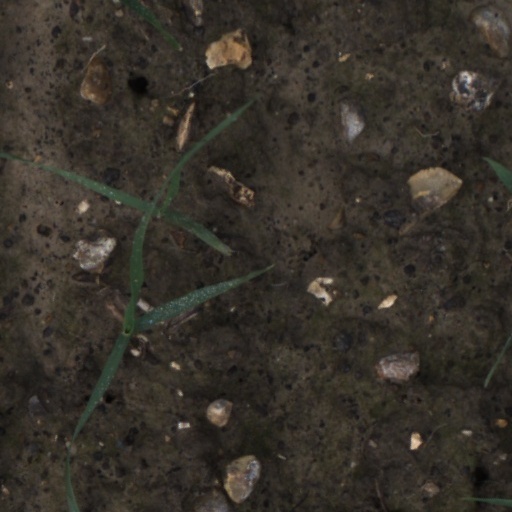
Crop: wheat